Burns, Baby Burns

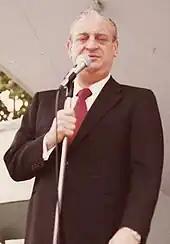
Comedian Rodney Dangerfield voiced Larry Burns, whose character design was a mix between him and Mr. Burns.

Ian Maxtone-Graham wrote the episode, and it was his first writing credit for "The Simpsons", although he had served as a consultant on the show for several months prior. Maxtone-Graham had previously worked with showrunners Bill Oakley and Josh Weinstein on a game show and the two had wanted to hire him as a writer on "The Simpsons". The episode started out as a story about Mr. Burns and Grampa both being stationed in Paris during World War II and falling in love with the same woman, who had a love child. Maxtone-Graham, however, had wanted this episode to be about Burns having a child, which is where it went. The other episode idea became "Raging Abe Simpson and His Grumbling Grandson in 'The Curse of the Flying Hellfish', which aired during the previous season. The episode opens with the family visiting Mt. Swartzwelder Historic Cider Mill (a reference to fellow writer John Swartzwelder) because the writers had wanted to do something involving autumn and a cider mill seemed like a good setting for that.